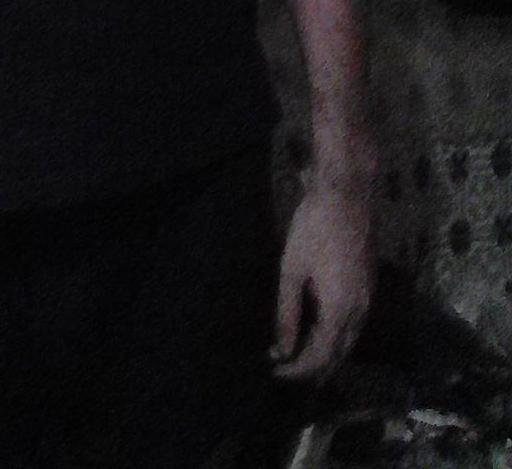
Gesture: no_gesture